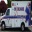
Label: ambulance